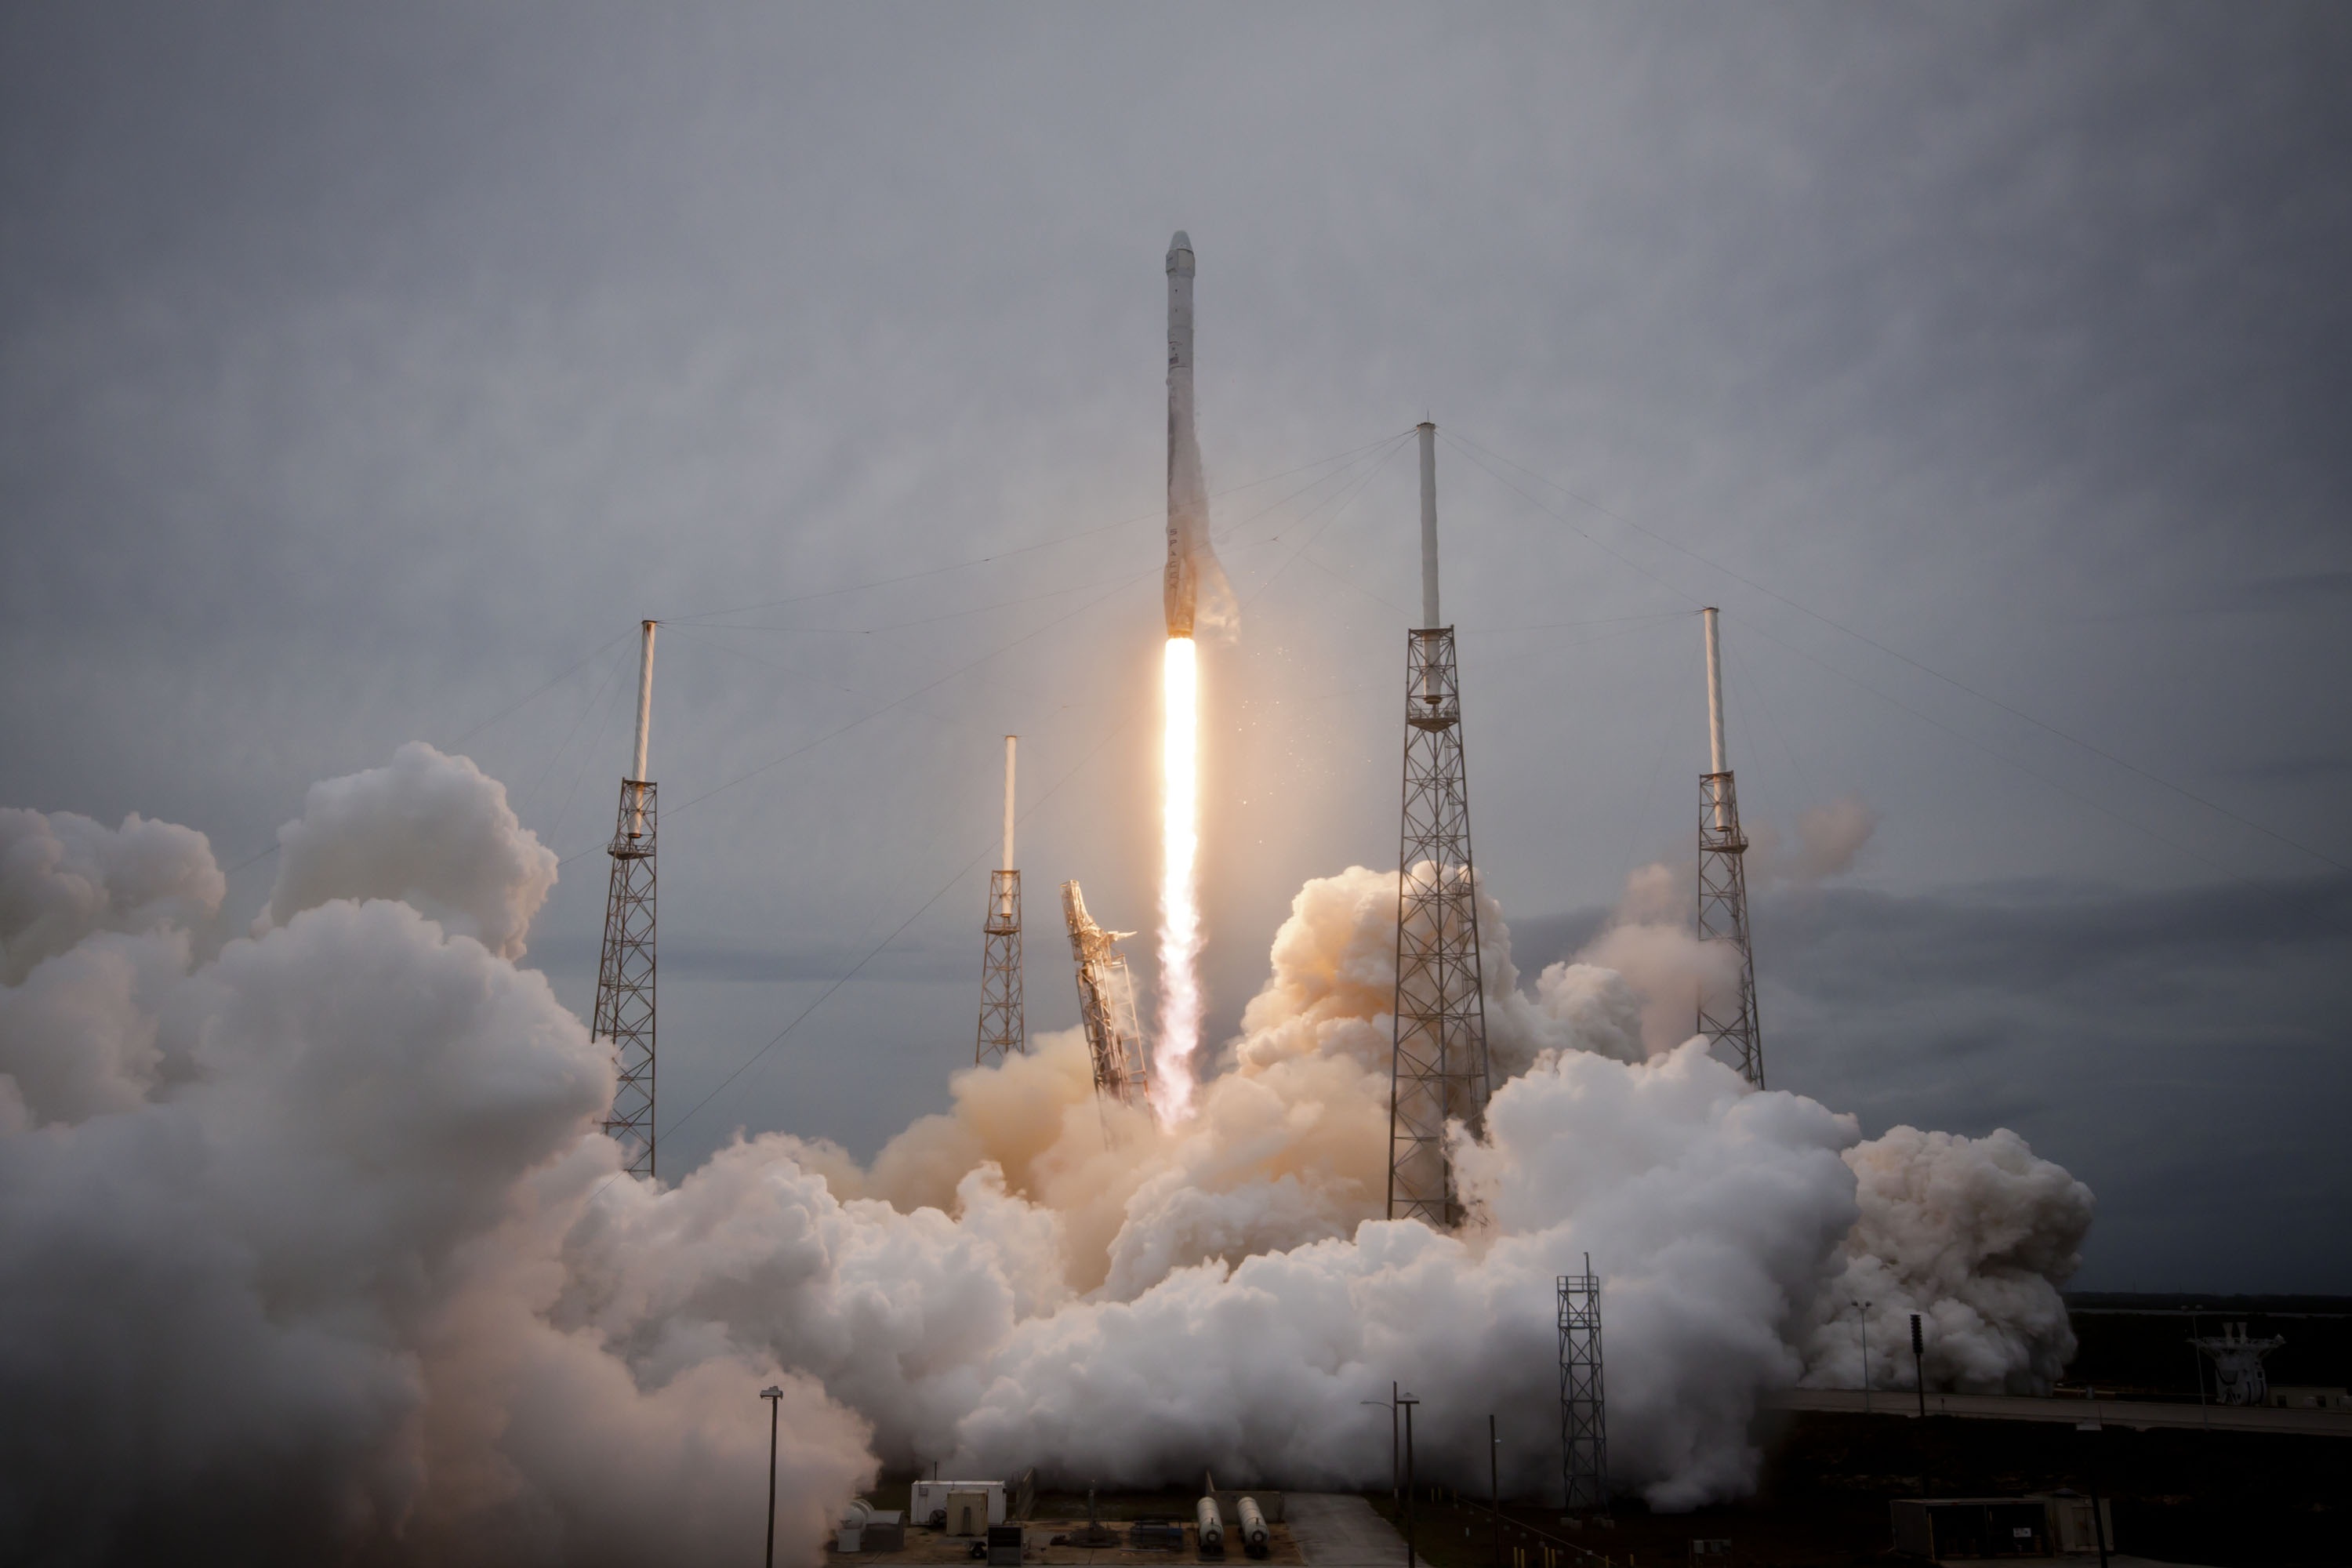
cloud, flying, transportation, transport, vehicle, space, speed, rocket, launch, power, discovery, rocket launch, flames, spaceship, fuel, countdown, aerospace, cape canaveral, spacecraft, launch pad, space shuttle, missile, spacex, propulsion, lift off, atmosphere of earth, rocket engine